Eckbach

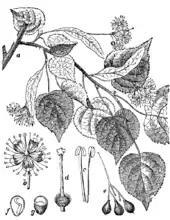
Large-leaved lime: undivided lamina; five-petalled flower

The old name of the river, the "Eck" is thought by linguistic experts to be derived from the word "Ache", commonly used in the Upper German dialects of South Germany to mean "river" or "stream", which in turn came from the Old High German word "aha".